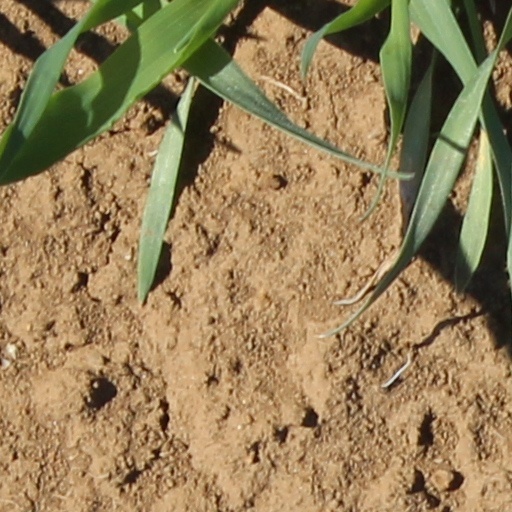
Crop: wheat